Brian De Palma

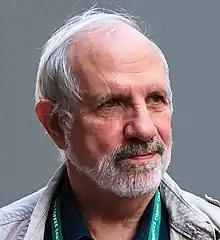
De Palma in 2009

Brian Russell De Palma (born September 11, 1940) is an American film director and screenwriter. With a career spanning over 50 years, he is best known for work in the suspense, crime, and psychological thriller genres. De Palma was a leading member of the New Hollywood generation.